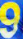
Number: 9